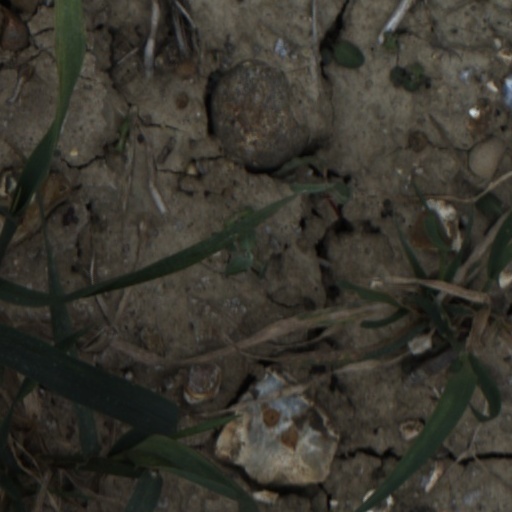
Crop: wheat